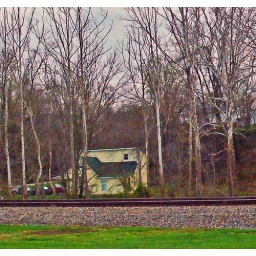
yellow house in the trees